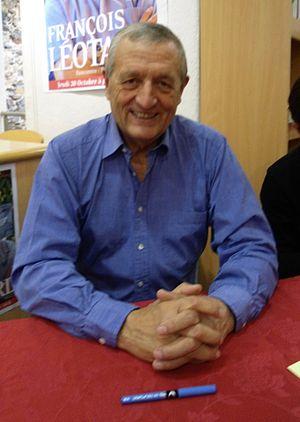
François Léotard en dédicace à Toulon, à la librairie Charlemagne. Occitan
Cette page présente les partis, mouvement politiques et personnalités reliés au centre en France selon leur famille politique ou leur formation.
Les élections régionales ont lieu en Provence-Alpes-Côte d'Azur le 15 mars 1998 pour renouveler les 123 sièges du conseil régional.
François Léotard, né le 26 mars 1942 à Cannes, est un homme politique français.